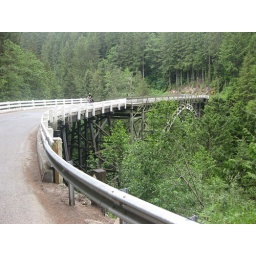
huge old bridge over the Carbon River canyon